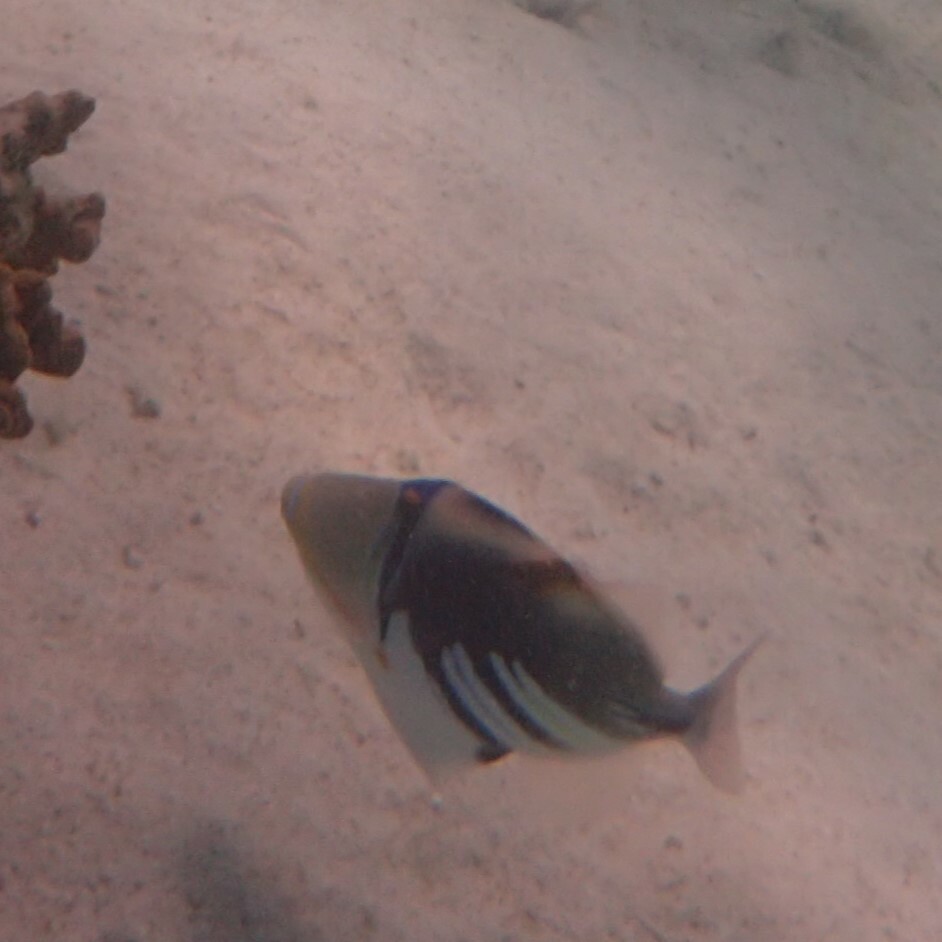
Rhinecanthus aculeatus (Lagoon Triggerfish)